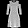
Label: Dress